Stanislovas Žvirgždas

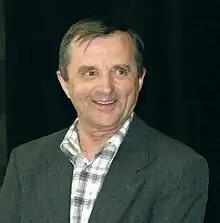

Stanislovas Žvirgždas (born 13 September 1941) is a Lithuanian photographer, particularly of landscapes, and a photography historian.